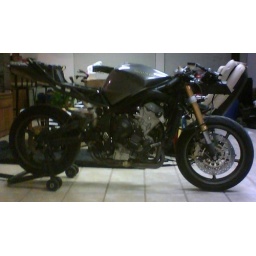
preping the track bike in the house